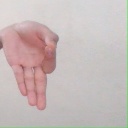
अक्षर: ज्ञ